River Dulais

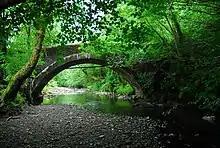
Stone bridge over the Dulais at Crynant

River Dulais is a river of Wales which has its source at Mynydd y Drum. It joins the River Neath after flowing over Aberdulais Falls.